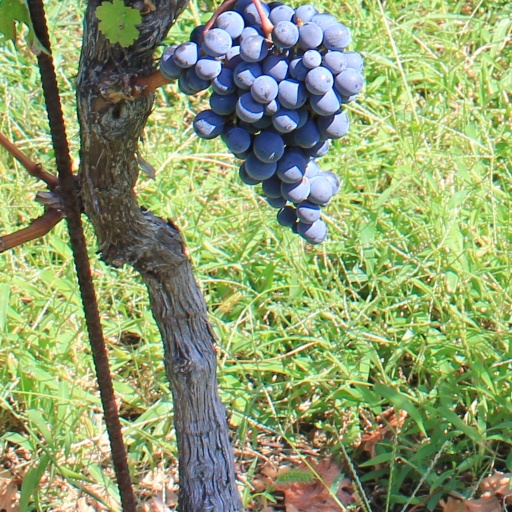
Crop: grape